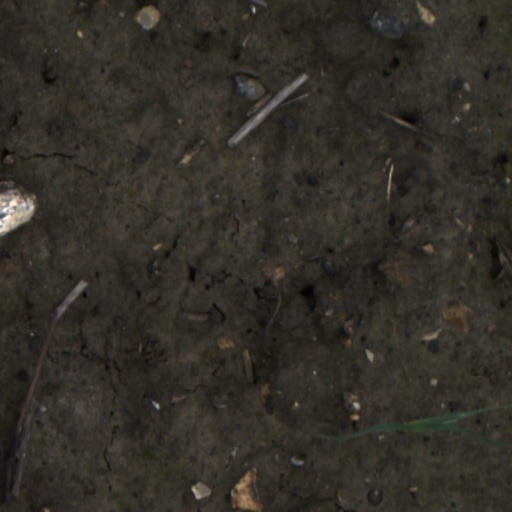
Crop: wheat